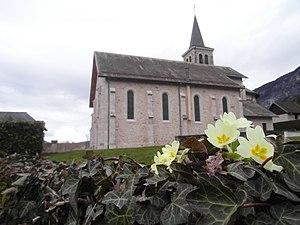
église d'Attignat-Oncin
Attignat-Oncin est une commune française située dans le département de la Savoie, en région Auvergne-Rhône-Alpes.